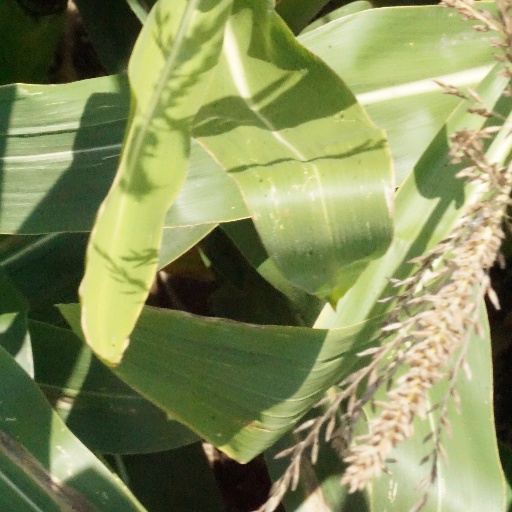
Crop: maize; corn